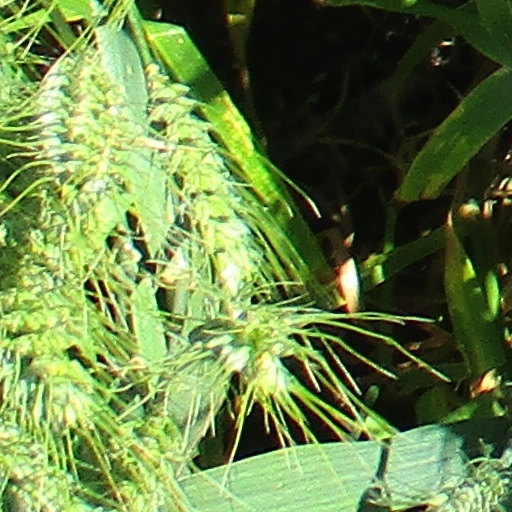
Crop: wheat